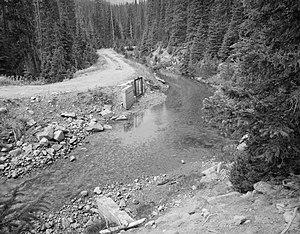
Le Grand River Ditch, ou Grand Ditch, est un fossé américain situé dans les comtés de Grand et Larimer, dans le Colorado. Protégé au sein du parc national de Rocky Mountain, il est inscrit au Registre national des lieux historiques depuis le 29 septembre 1976.